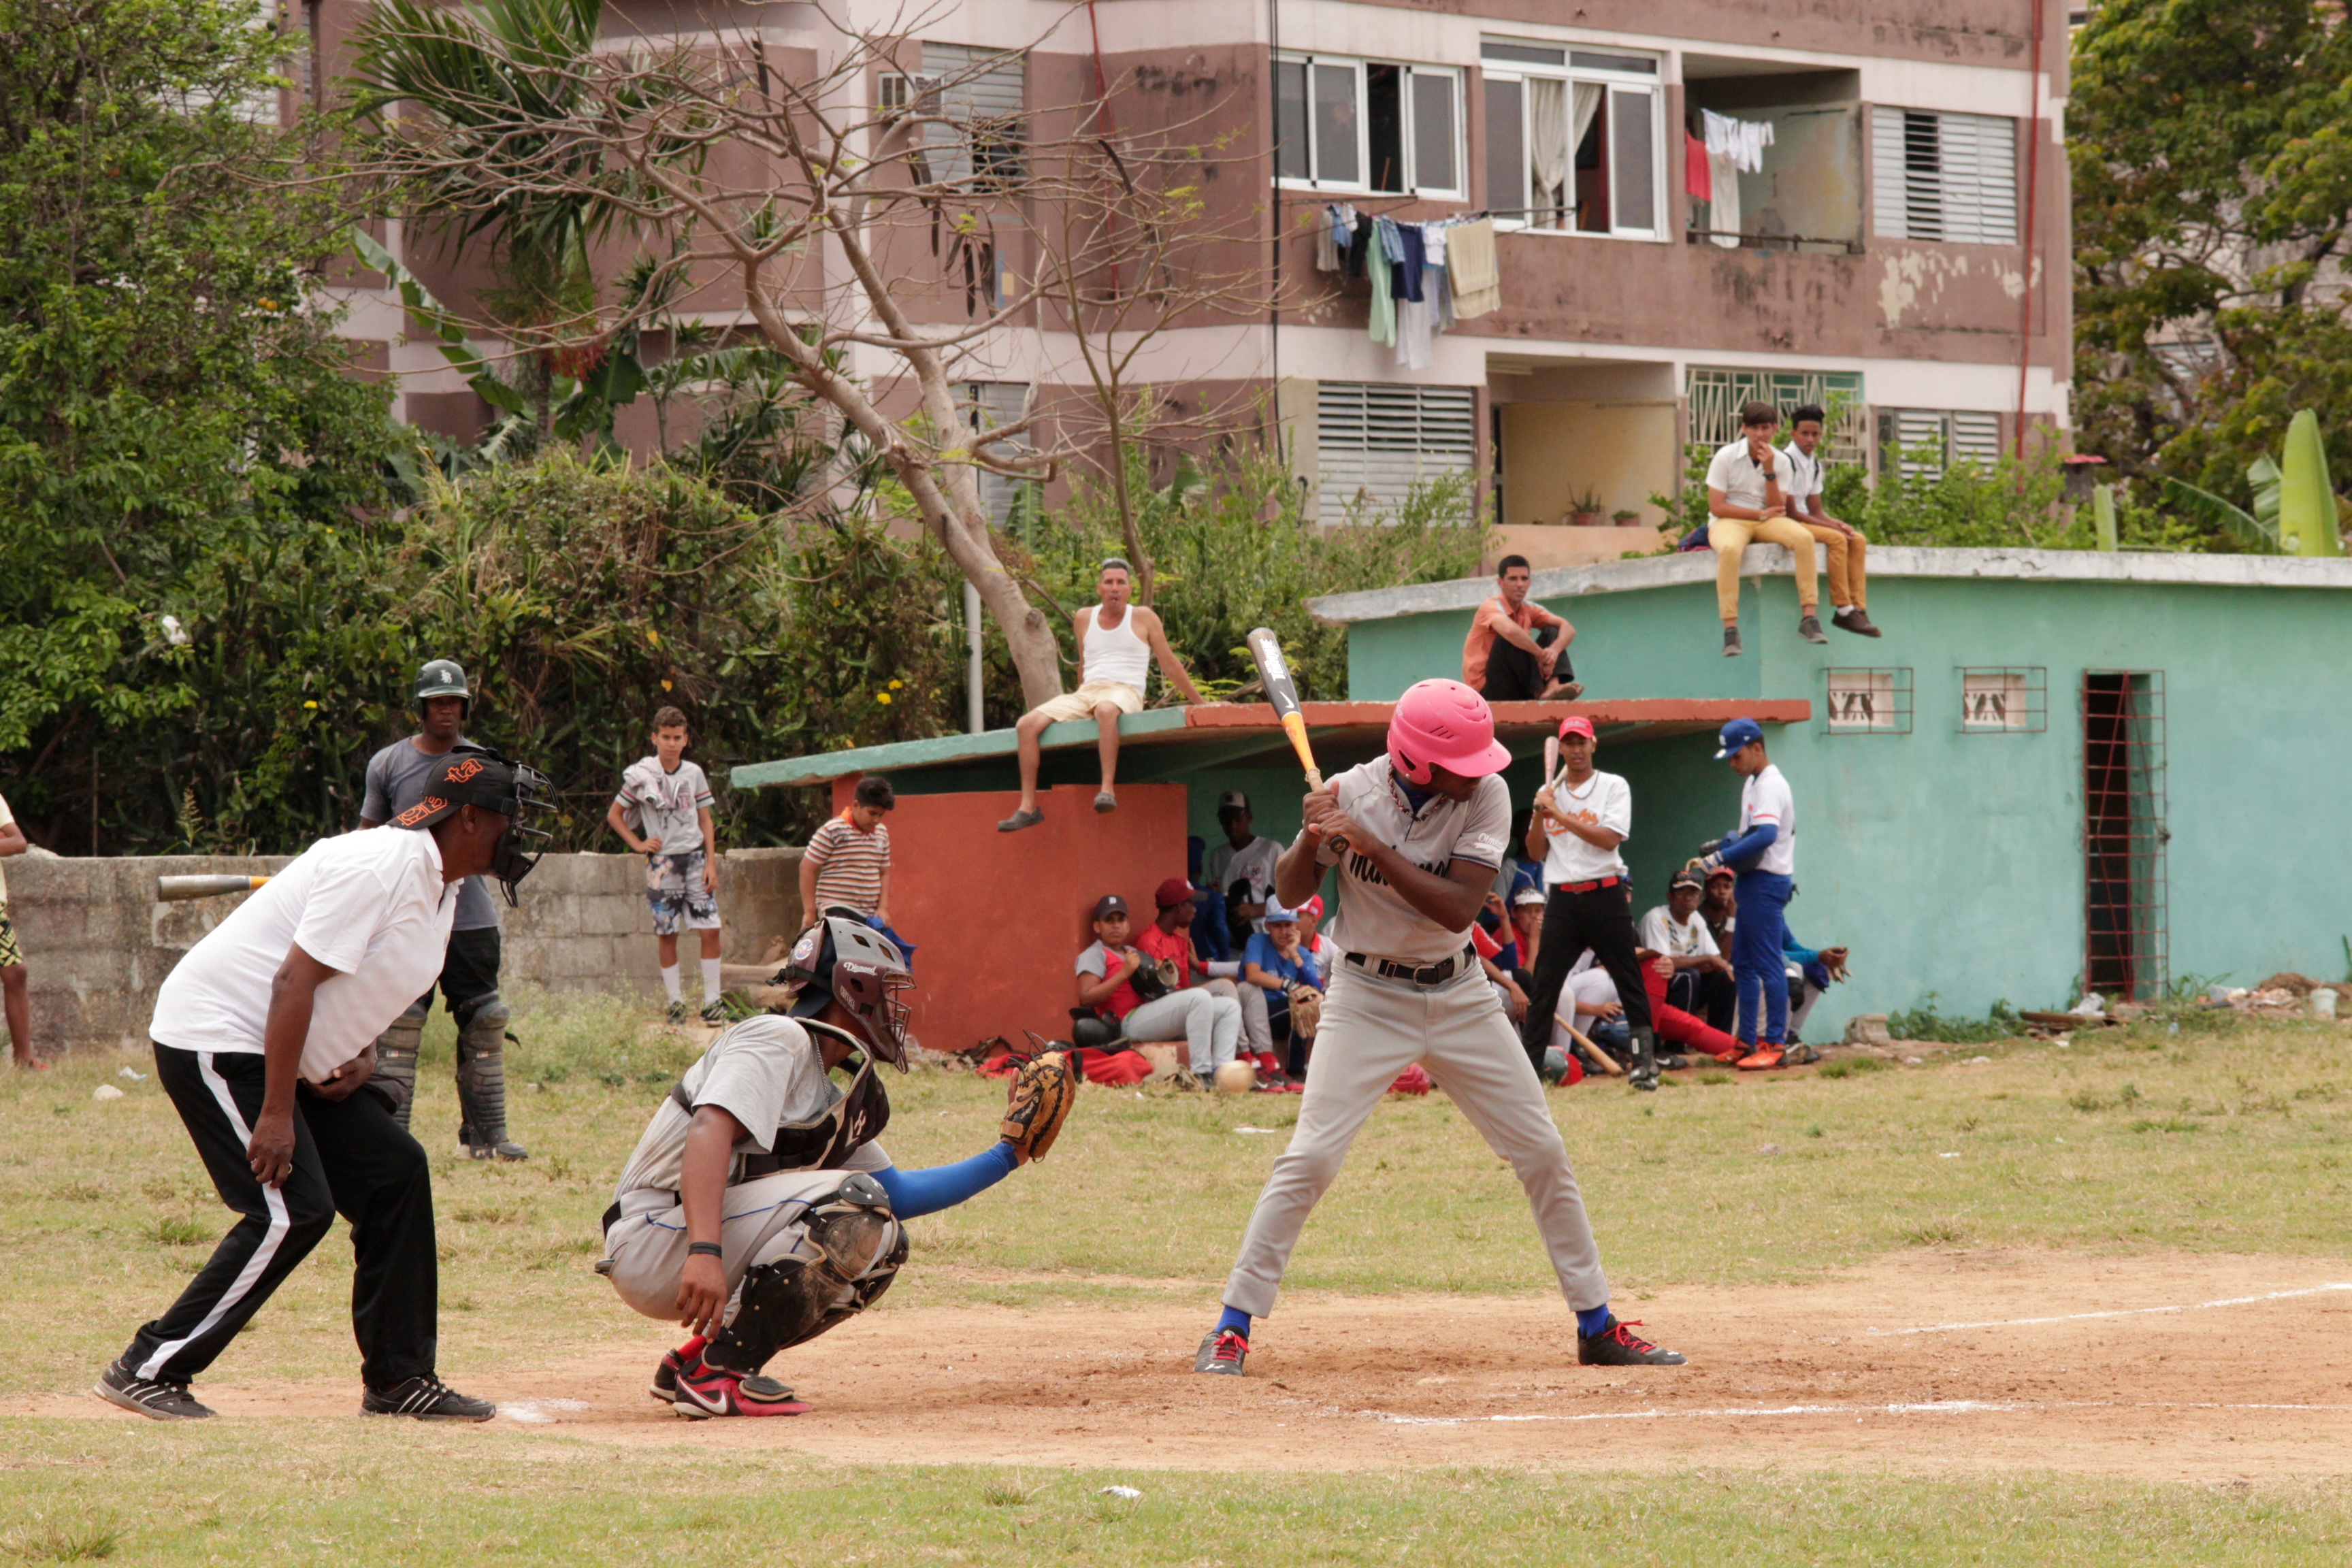
baseball, sports, tournament, softball, ball game, team sport, bat and ball games